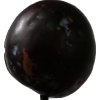
Label: plum